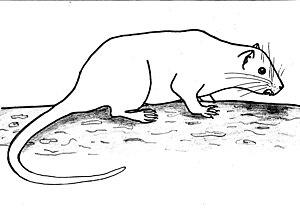
Mesocapromys sanfelipensis. Dessin au feutre. Vue d'artiste.
Mesocapromys sanfelipensis est une espèce de Rongeurs de la famille des Capromyidés qui comprend des hutias. C'est un animal qui est endémique de Cuba. En danger critique d'extinction, ce petit hutia est peut-être même éteint puisqu'il n'a pas été vu depuis 1978.